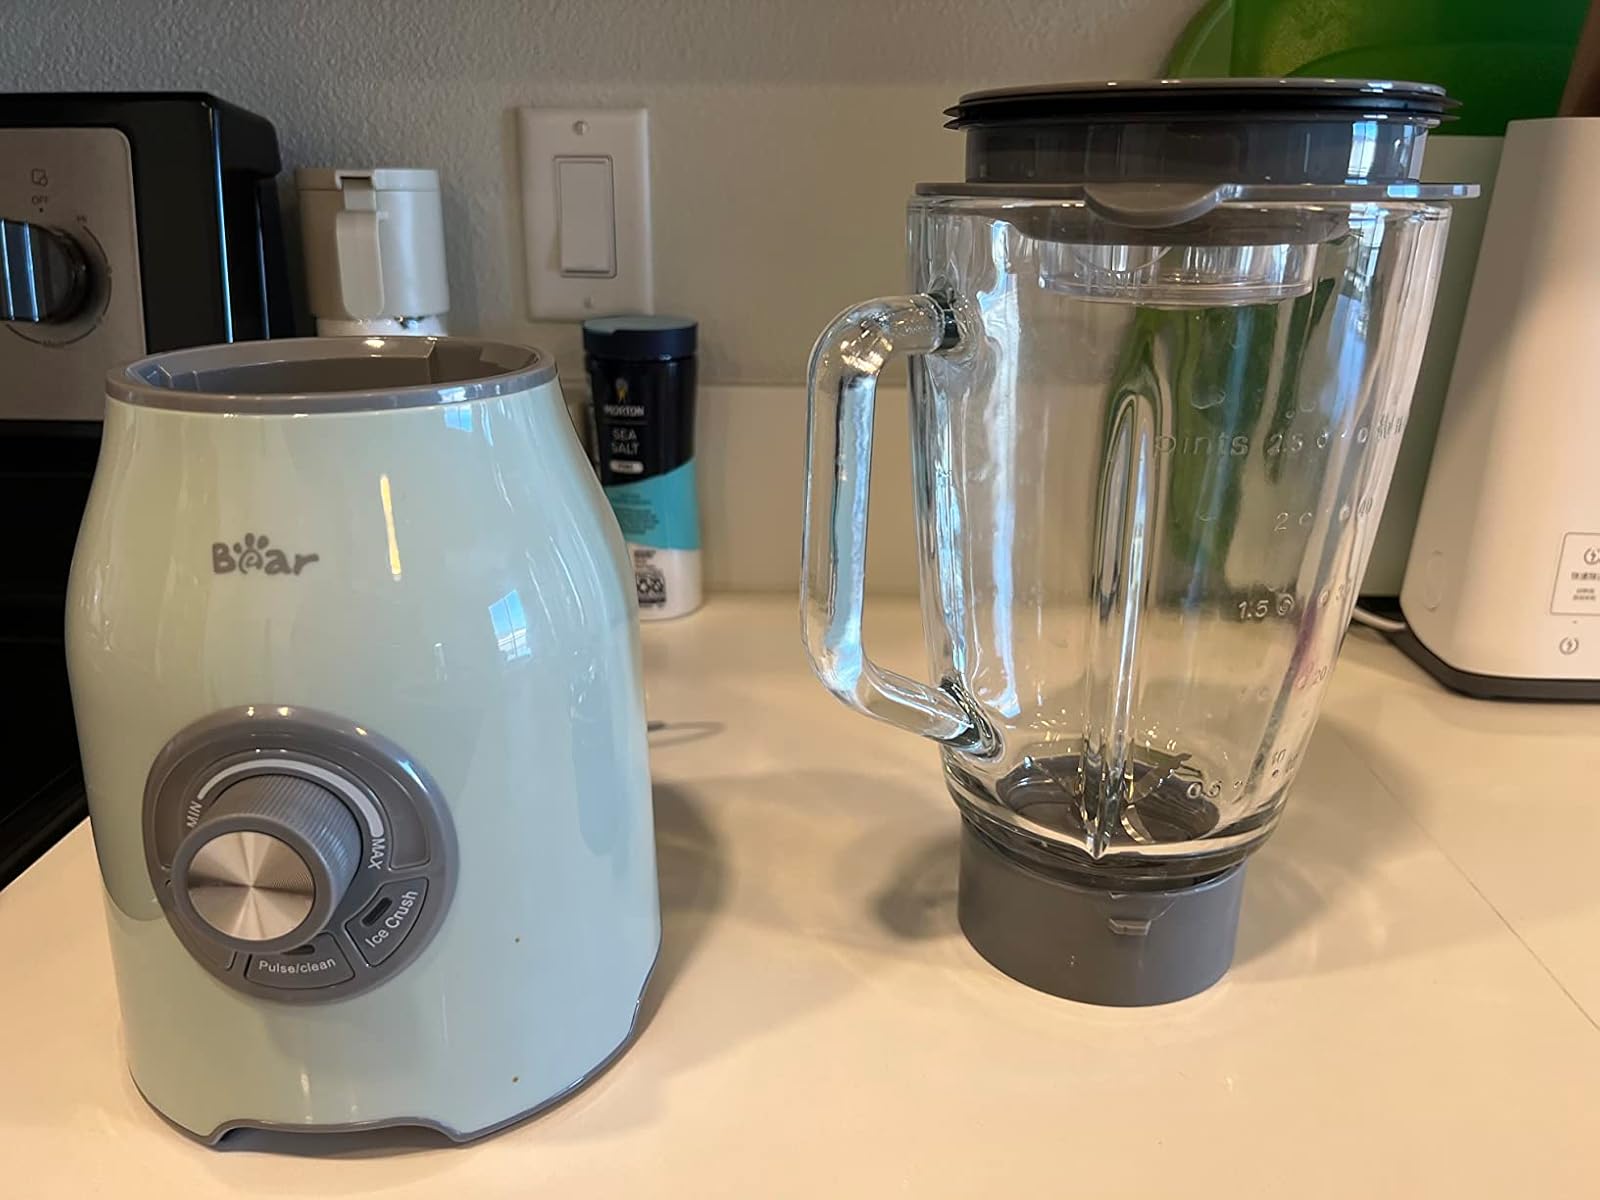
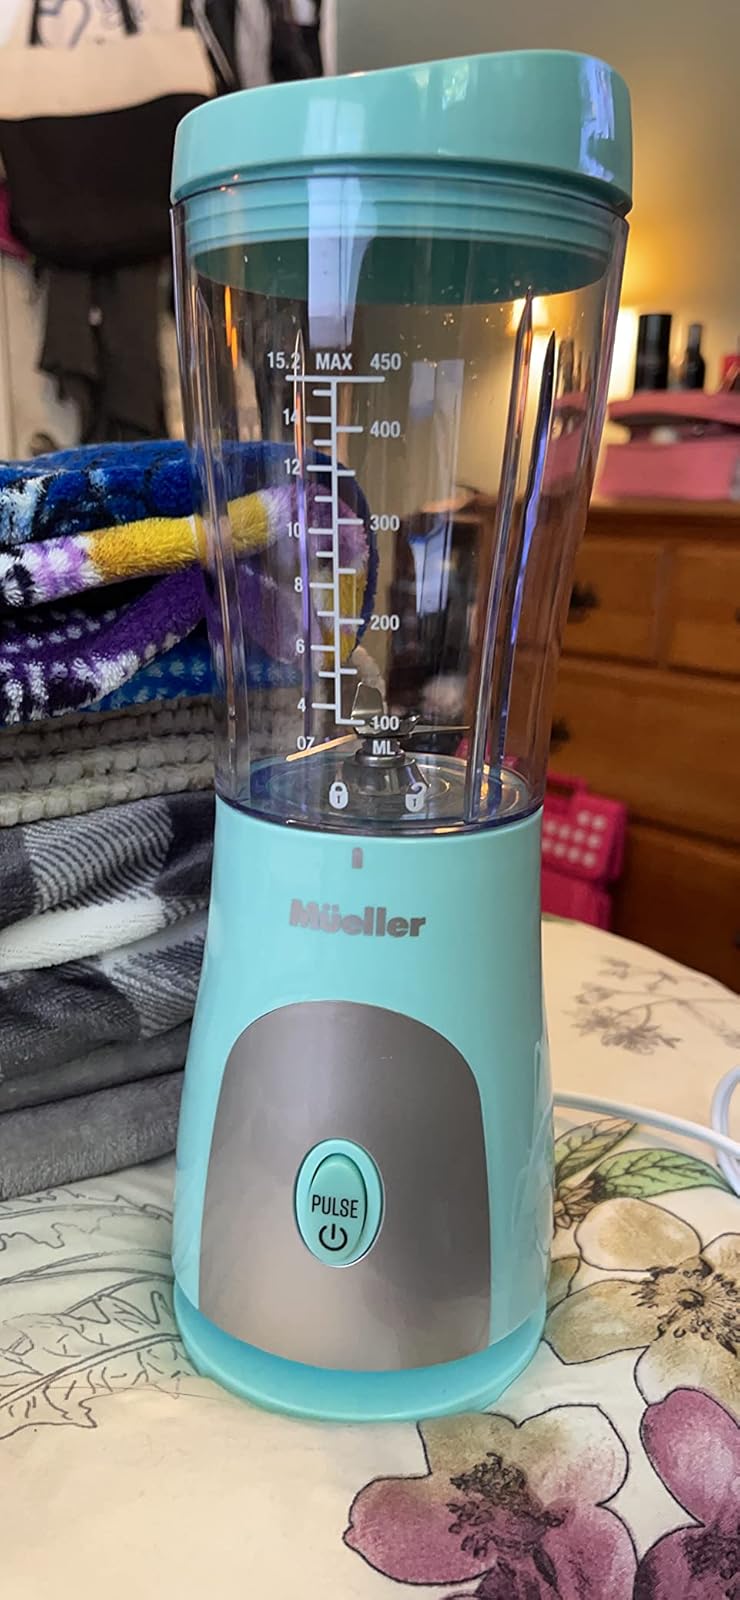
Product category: items_blender
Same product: no